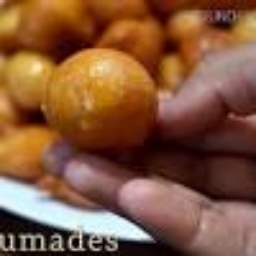
Label: lokma_dessert